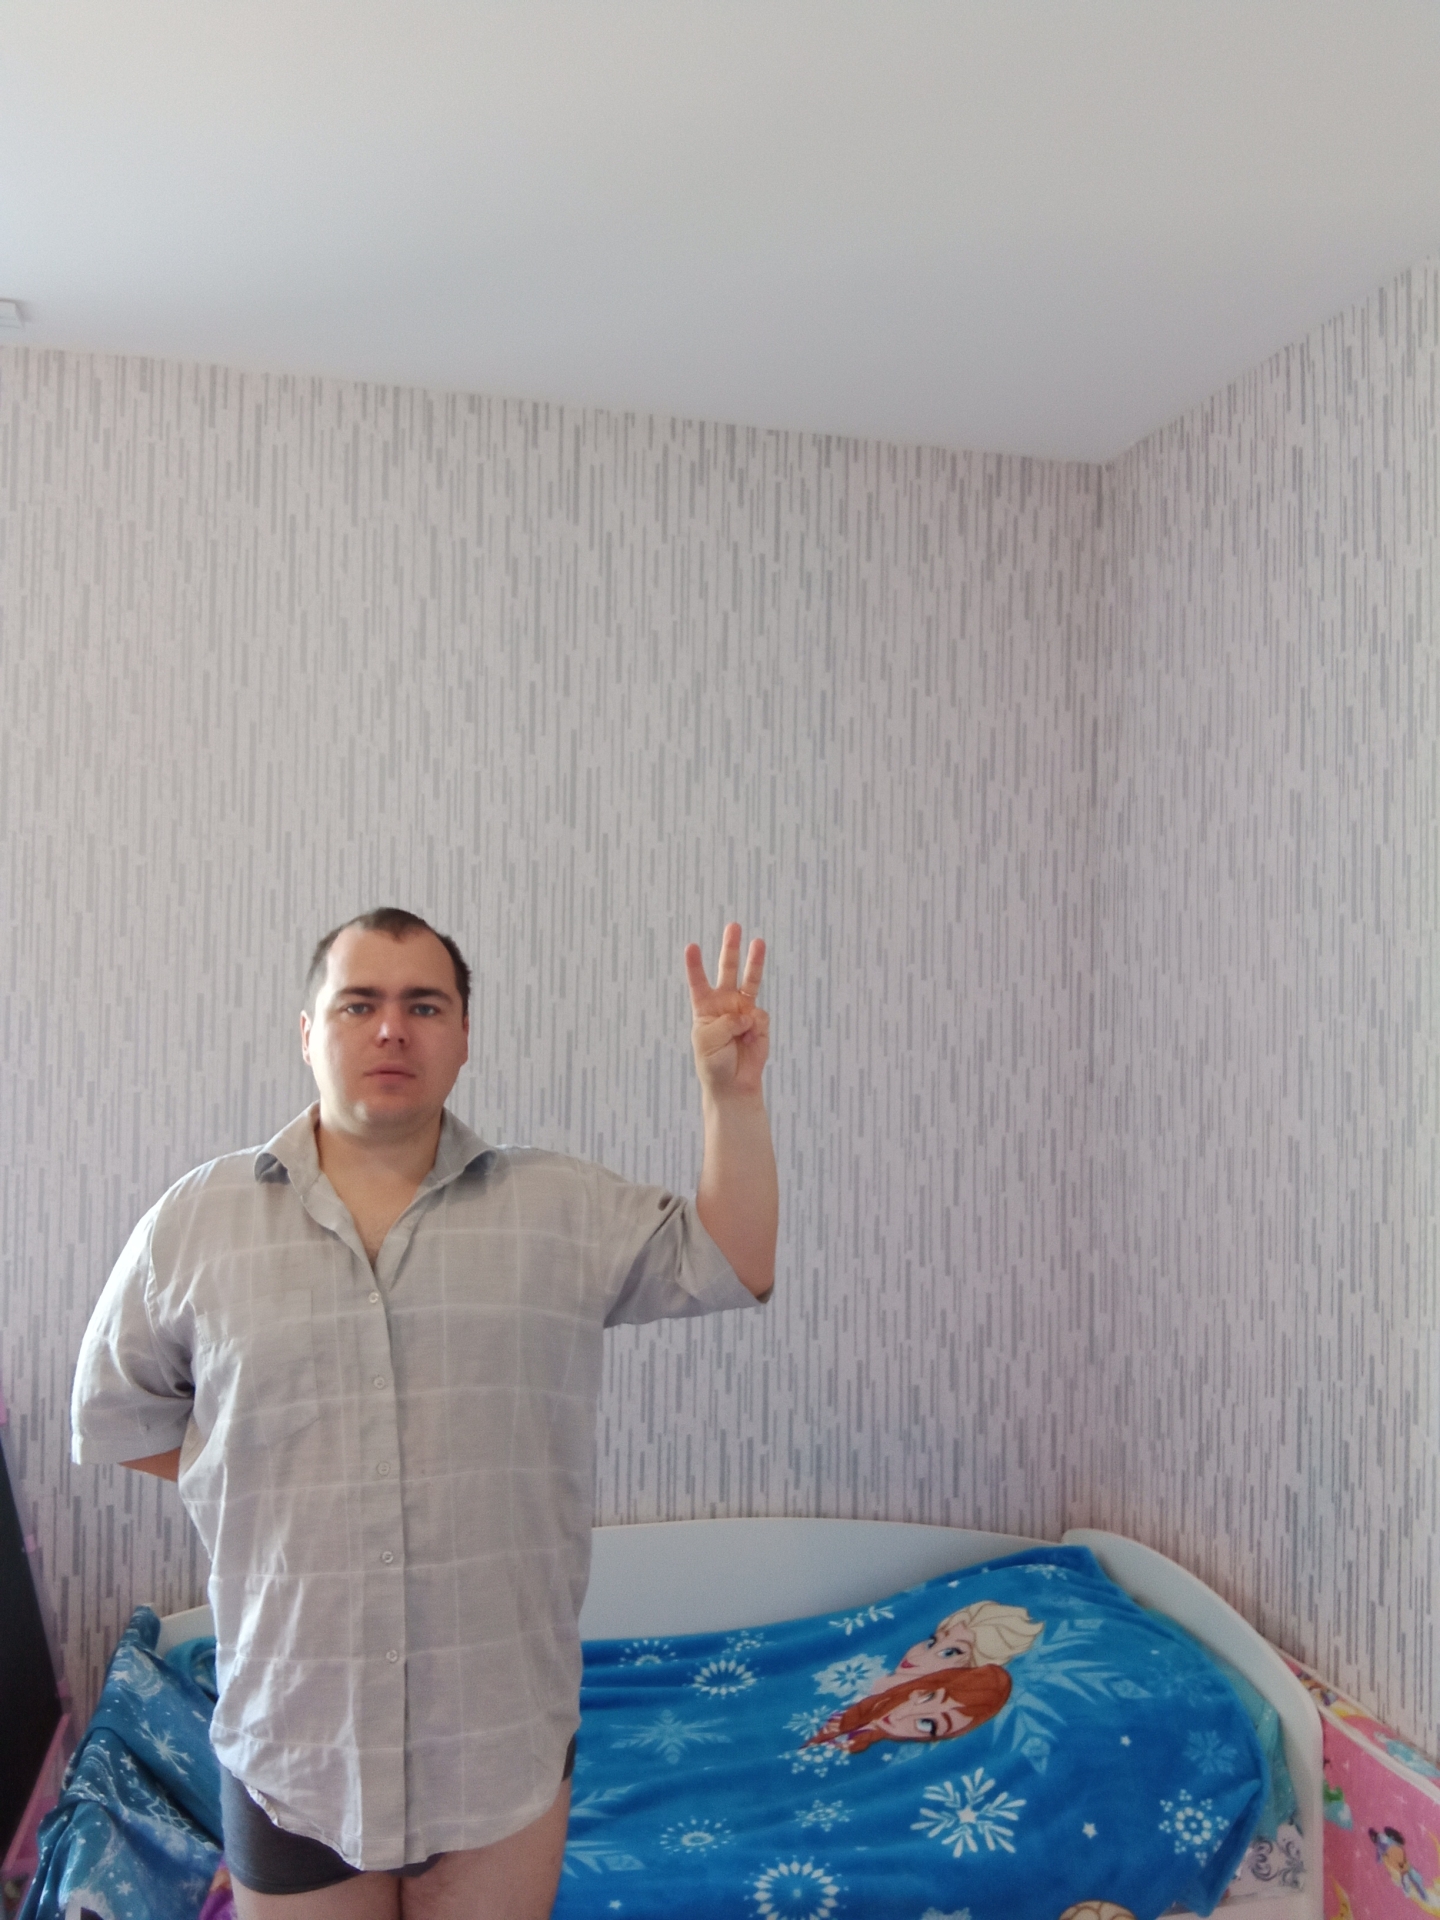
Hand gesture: three